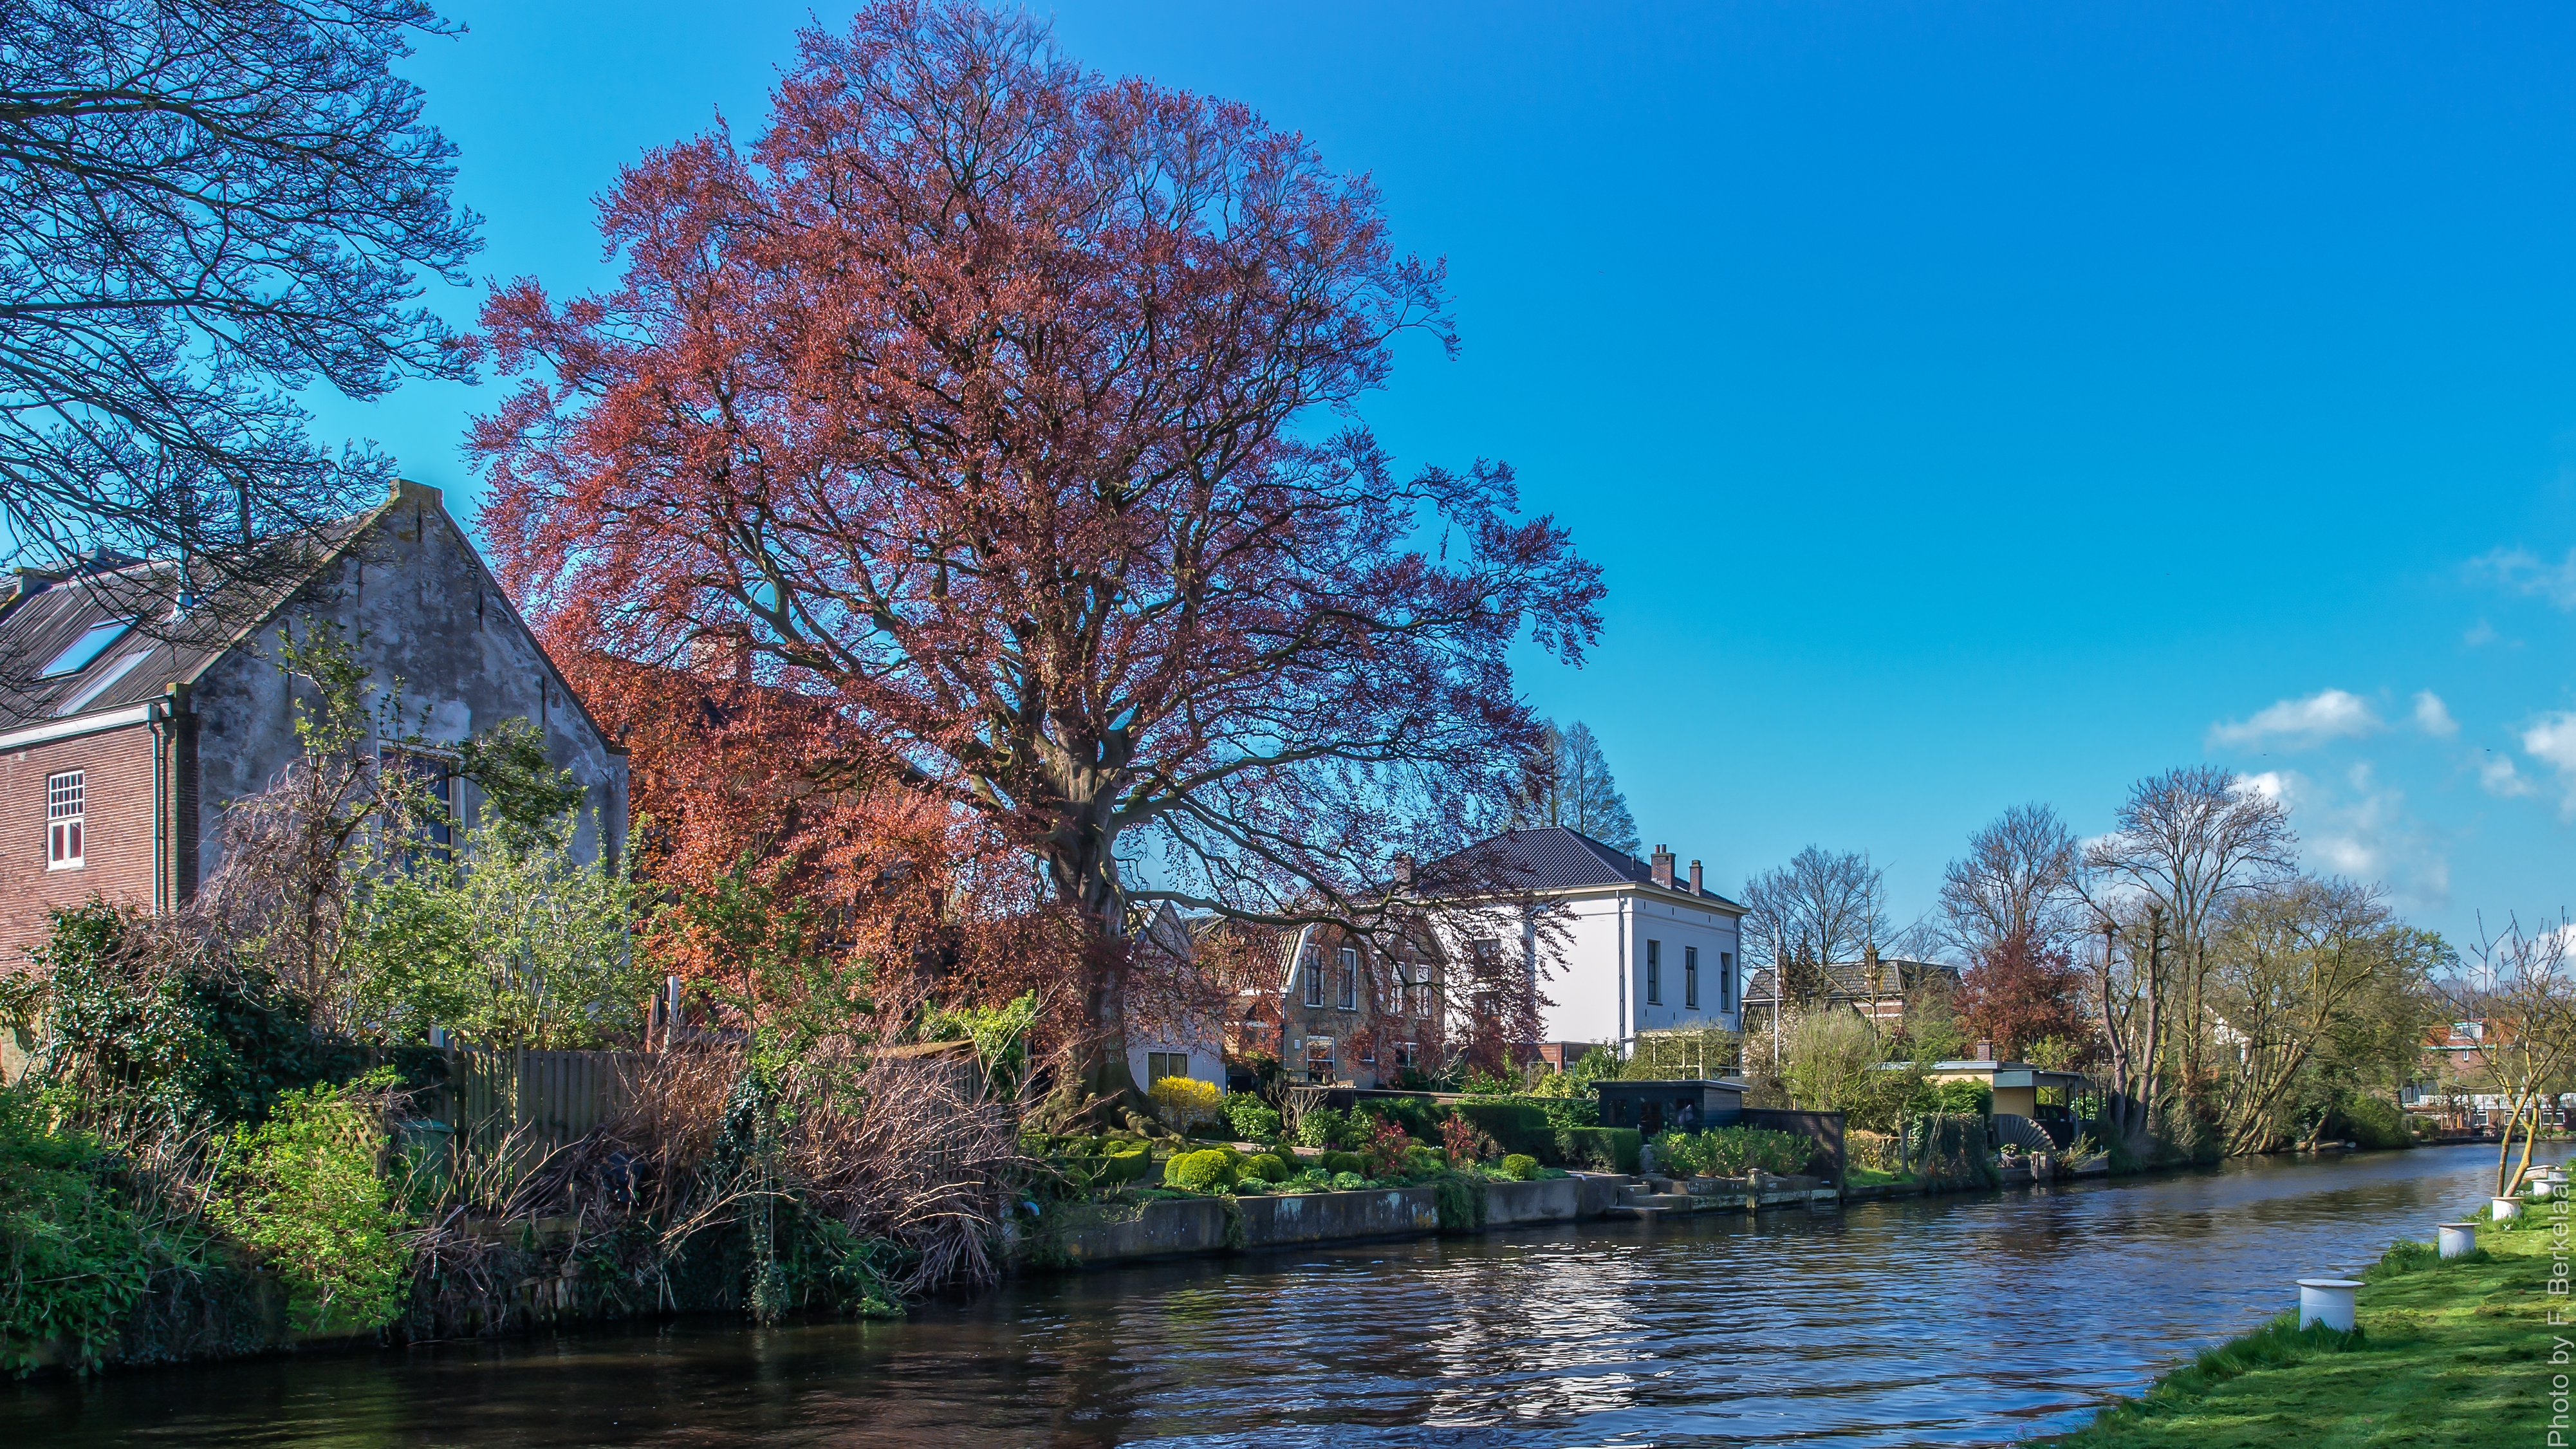
tree, nature, plant, flower, river, canal, reflection, autumn, waterway, nederland, zuidholland, estate, fagussylvatica, natuur, nl, haastrecht, groenehartvanholland, gemeentekrimpenerwaard, rijksmonument, hollandseijssel, bisdomvanvliet, monumentaleboom, beuk, atropunicea, geographical feature, woody plant